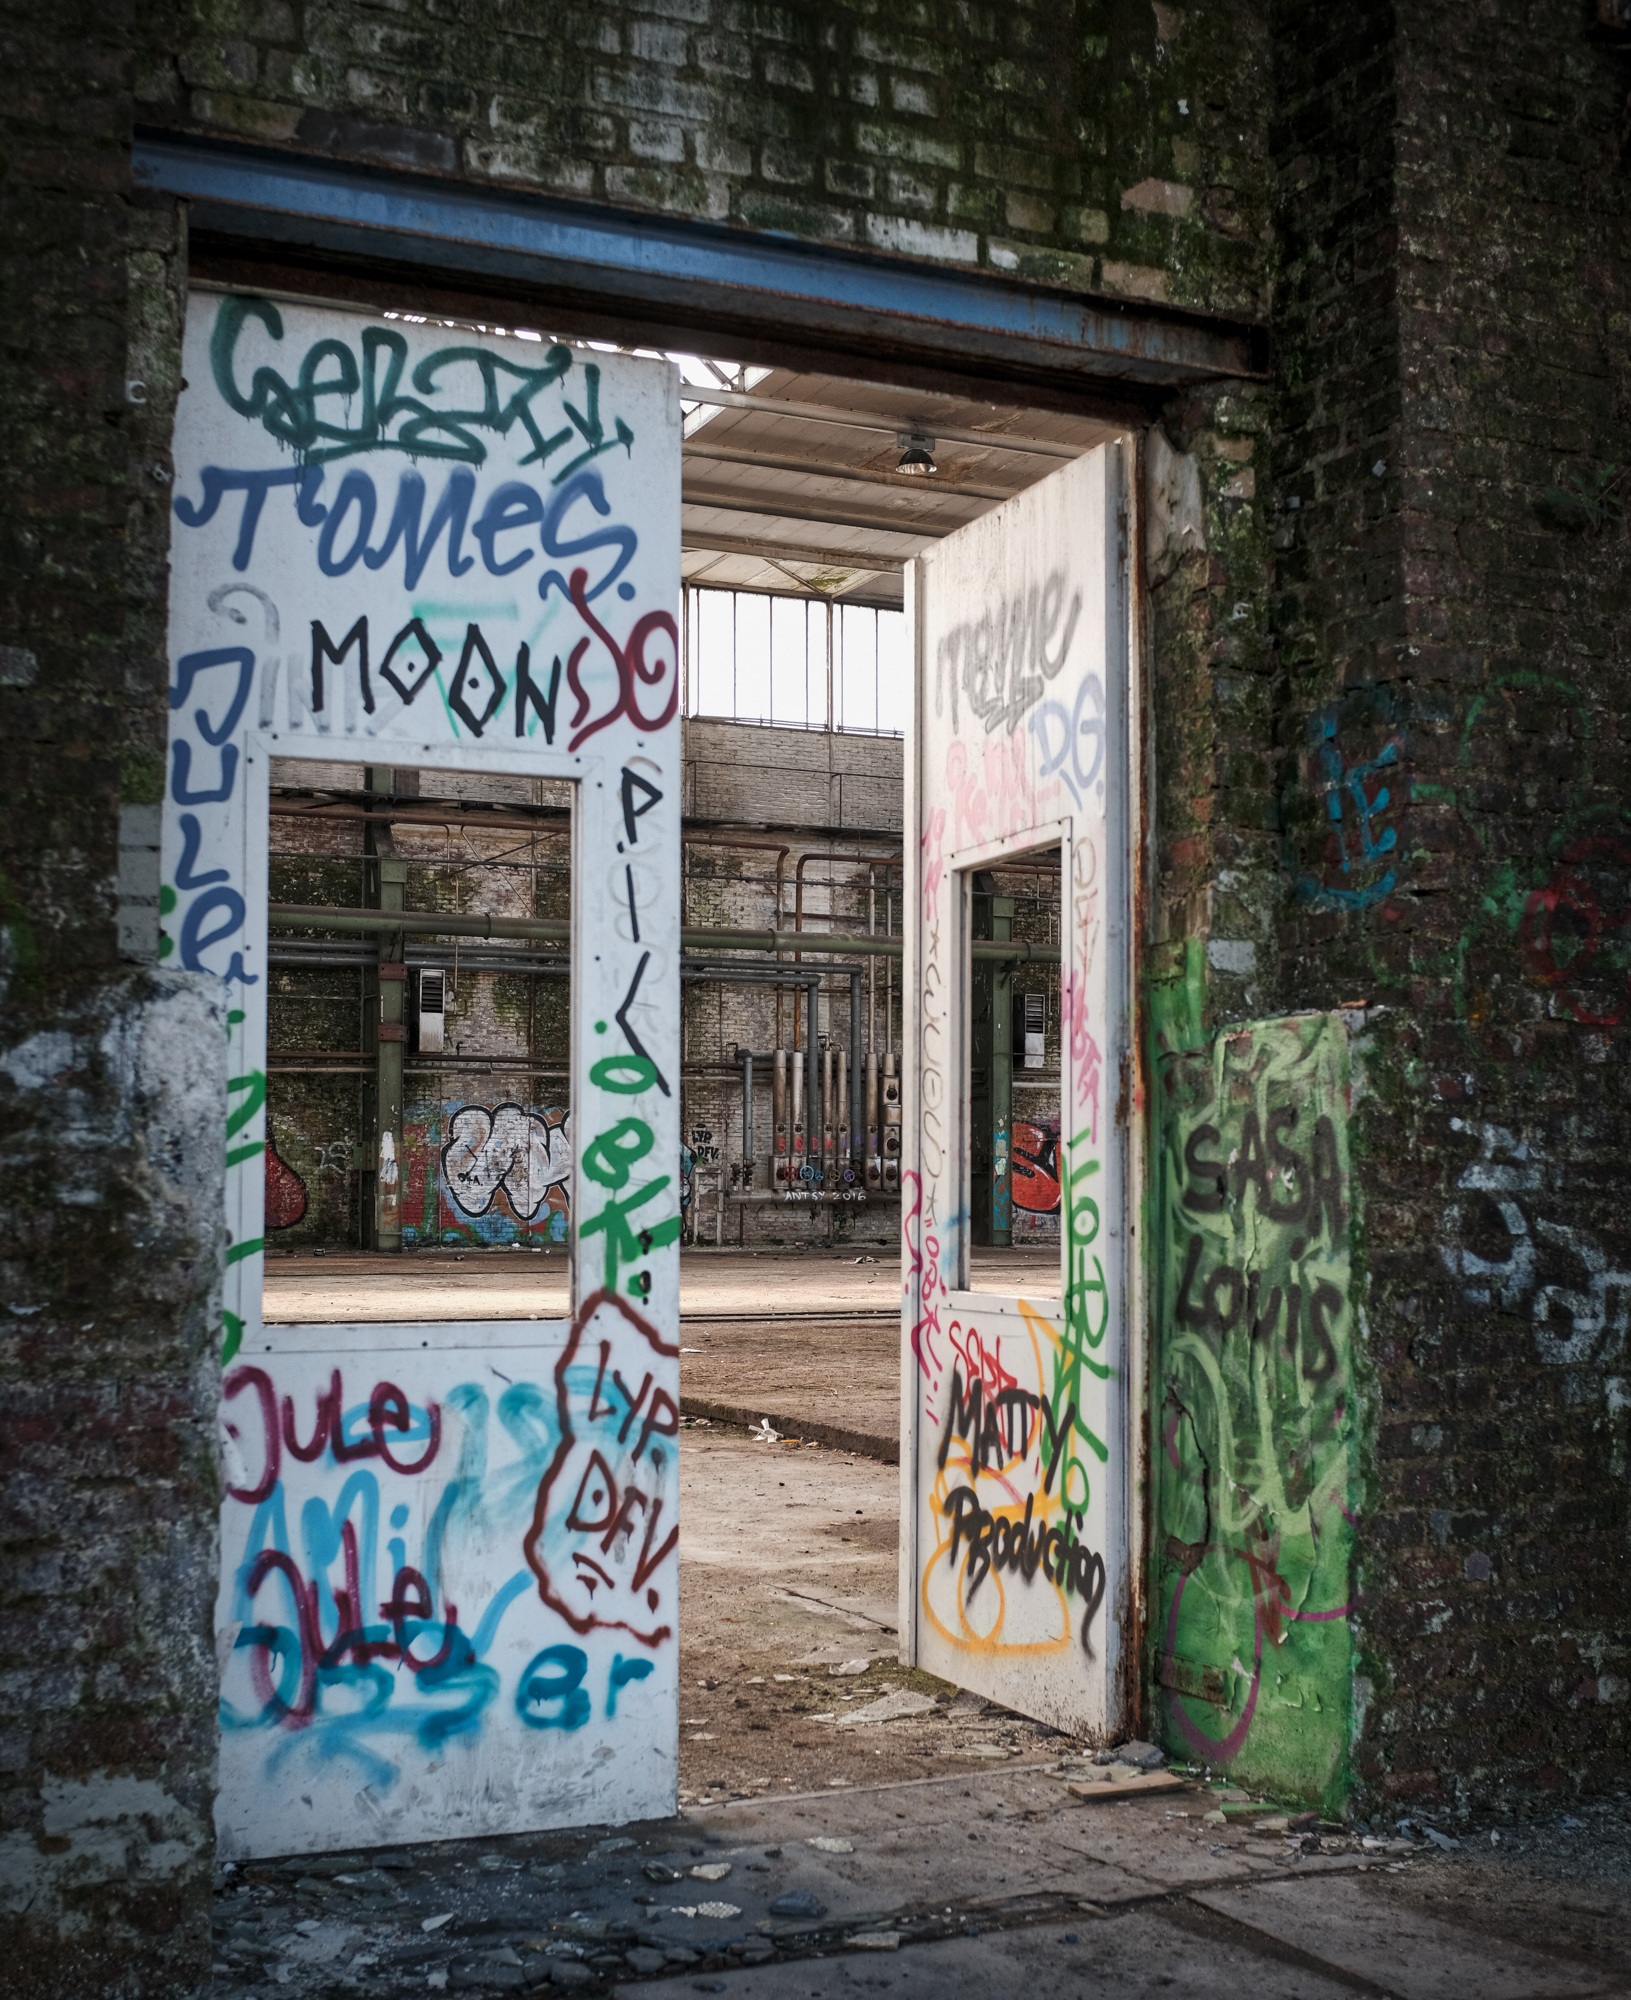
road, street, building, color, machine, industry, graffiti, street art, art, infrastructure, germany, cologne, neighbourhood, lost places, lapsed, rots, urban area